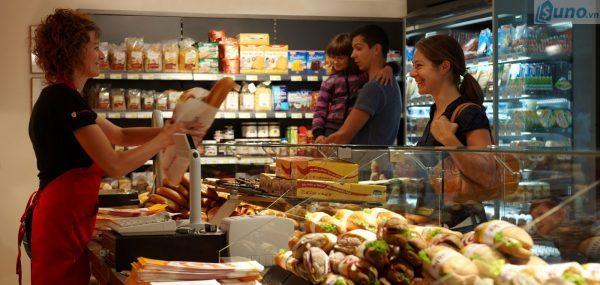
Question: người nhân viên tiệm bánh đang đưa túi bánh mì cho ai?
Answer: người nhân viên tiệm bánh đang đưa túi bánh mì cho người phụ nữ đeo túi xách